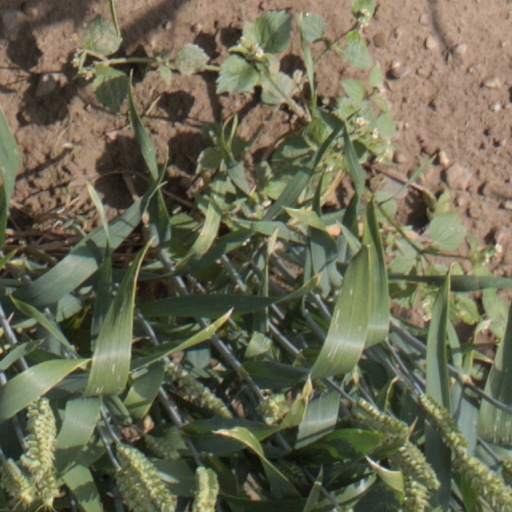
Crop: wheat